Fitzroy Iron Works

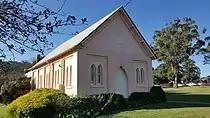
Mittagong Methodist church, now the Uniting church, in May 2021.

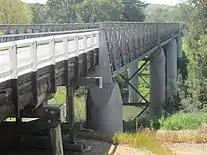
Wrought-iron spans of the Prince Alfred Bridge at Gundagai, N.S.W., viewed from the southern bank (Oct. 2019). Cast-iron cylindrical casings of the supporting columns were cast in 1865-1866 at Fitzroy Iron Works, from iron smelted there.

In January 1876, the new manager, David Lawson, was making final preparations to start the blast furnace. The blast furnace began smelting iron on 5 February 1876. With the benefit of the earlier modifications by Levick—particularly the addition of the second 'stove'—and the closed-top conversion started by Levick and completed by Smith, the blast furnace was producing around 100 tons per week of pig-iron from the outset and soon reached 120 tons per week.